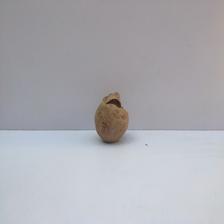
Size: Spoiled